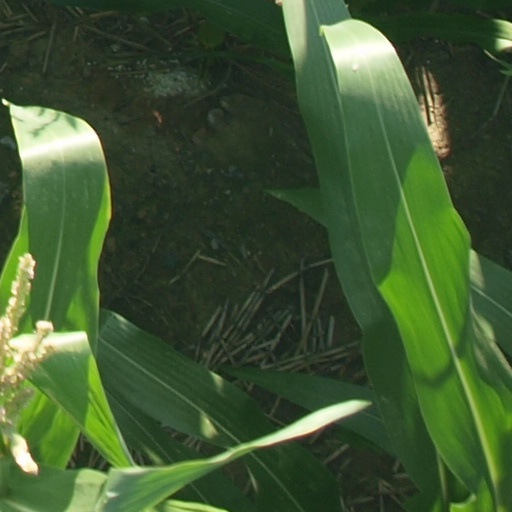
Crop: maize; corn